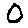
Label: 0